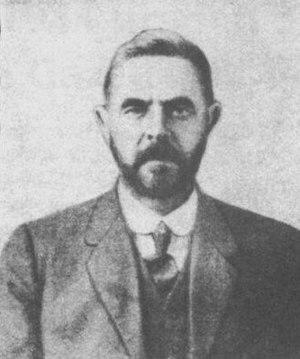
Walthère-Joseph-Charles Dewé est un résistant belge, né à Liège le 26 juillet 1880 et mort à Bruxelles le 14 janvier 1944.